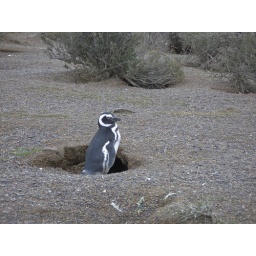
Penguins dig nests in the sand of the beach or beside scrub brush to find protection from the wind.